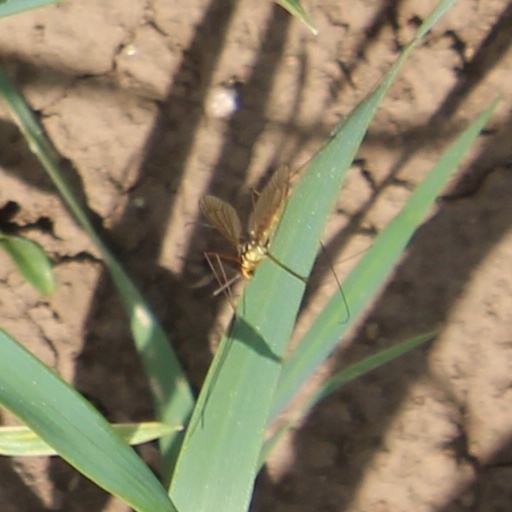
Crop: wheat